Little Ice Age

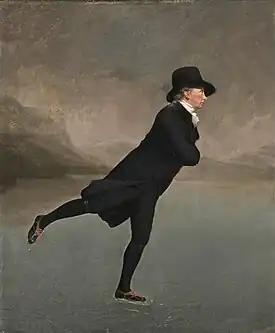
"The Reverend Robert Walker Skating on Duddingston Loch", attributed to Henry Raeburn, 1790s

In 1658, a Swedish army marched through Denmark and across the Great Belt to attack Copenhagen from the west.